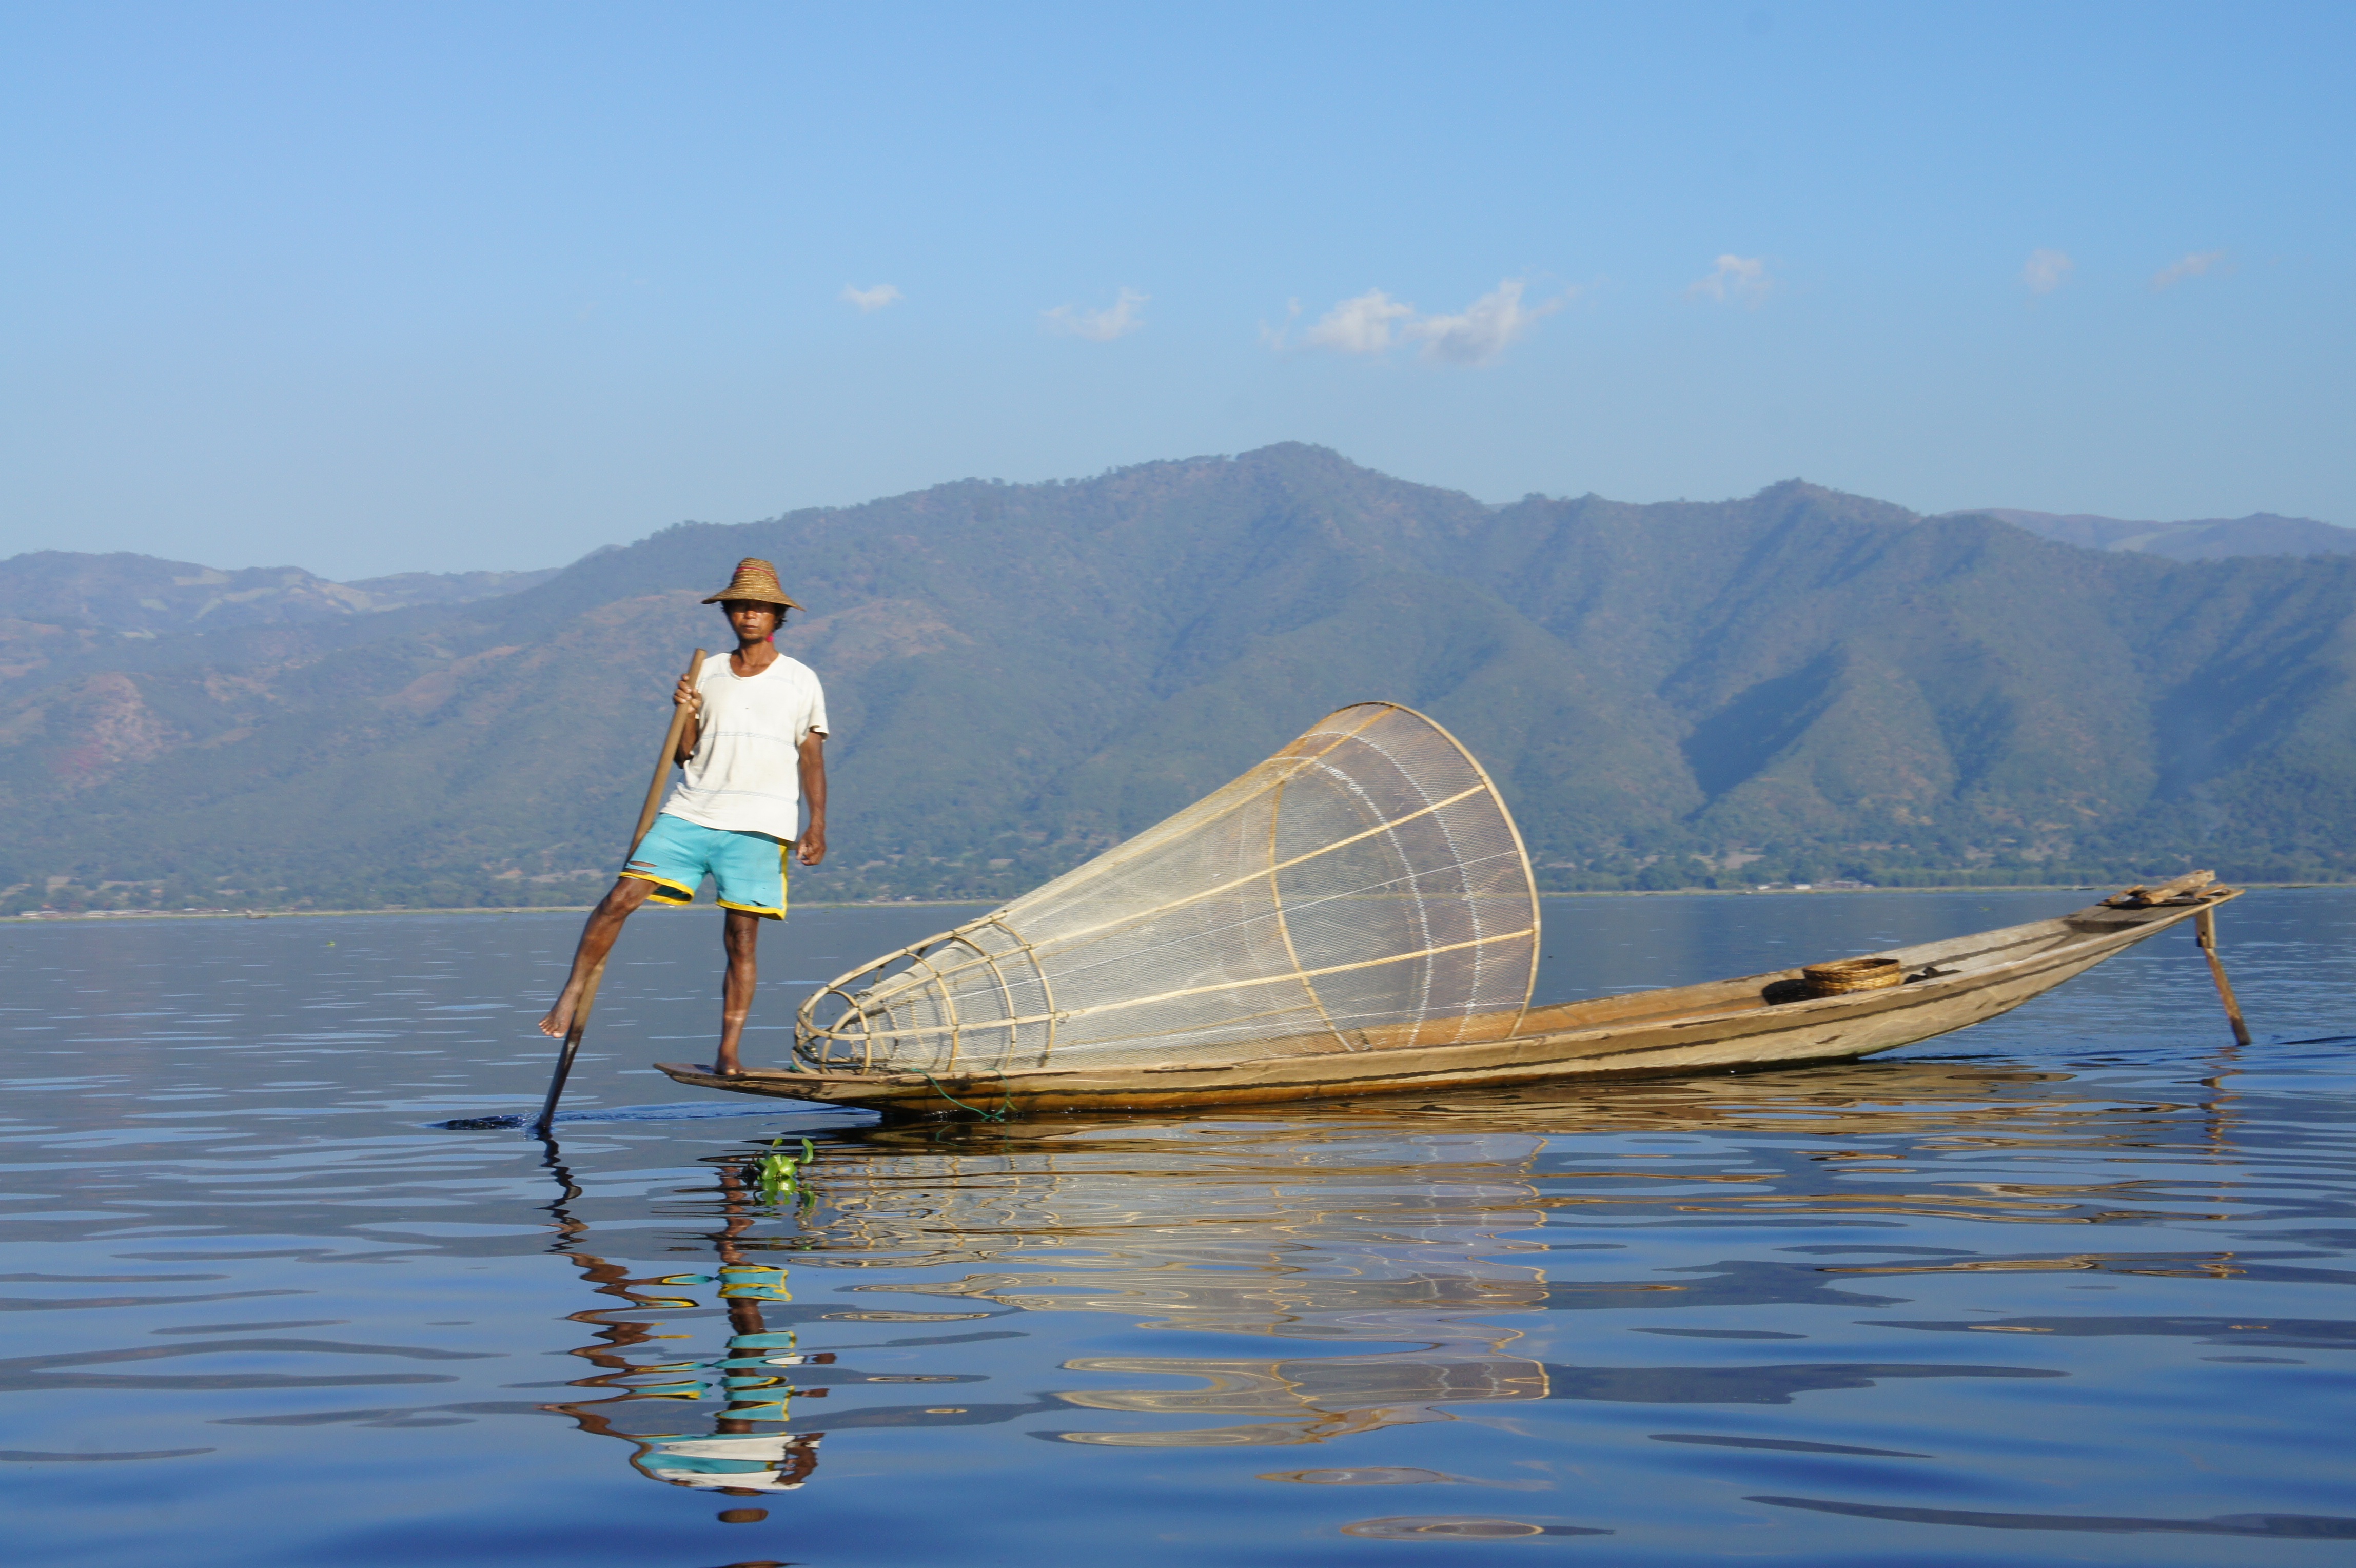
sea, boat, lake, wind, boot, paddle, vehicle, sailing, sports equipment, brine, boating, windsurfing, sail, fischer, inle, water sport, inlesee, surfing equipment and supplies, watercraft rowing